Oujé-Bougoumou

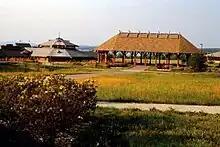
Village centre (right) and Pentecostal Church (left)

The Cree in the Chibougamau area had been marginalized in the 20th century by many forced relocations in order to accommodate the mining industry. After decades of such treatment, this band struggled to gain recognition from the government for their right to have a permanent village. It was designed by community members with the assistance of professional planners. The architectural theme was developed together with Douglas Cardinal (known for the Canadian Museum of History in Gatineau, Quebec) and was built in the early 1990s. It has won recognition and awards for its community development innovations, which attempted to take architectural expression, economic sustainability, and environmental conservation into account.